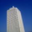
Label: skyscraper